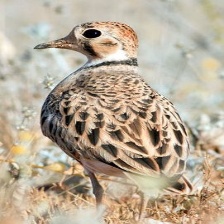
Species: INLAND DOTTEREL
Scientific name: CHARADRIUS AUSTRALIS